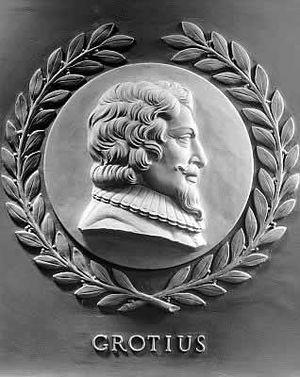
Hugo de Groot dit Grotius est un humaniste, diplomate, avocat, théologien et juriste né dans les Provinces-Unies. Jeune prodige intellectuel, il a étudié à l'Université de Leyde. Il a été emprisonné pour son implication dans les conflits intra-calvinistes de la République néerlandaise, mais s'est échappé caché dans un coffre à livres. Grotius a écrit la plupart de ses œuvres majeures en exil en France.